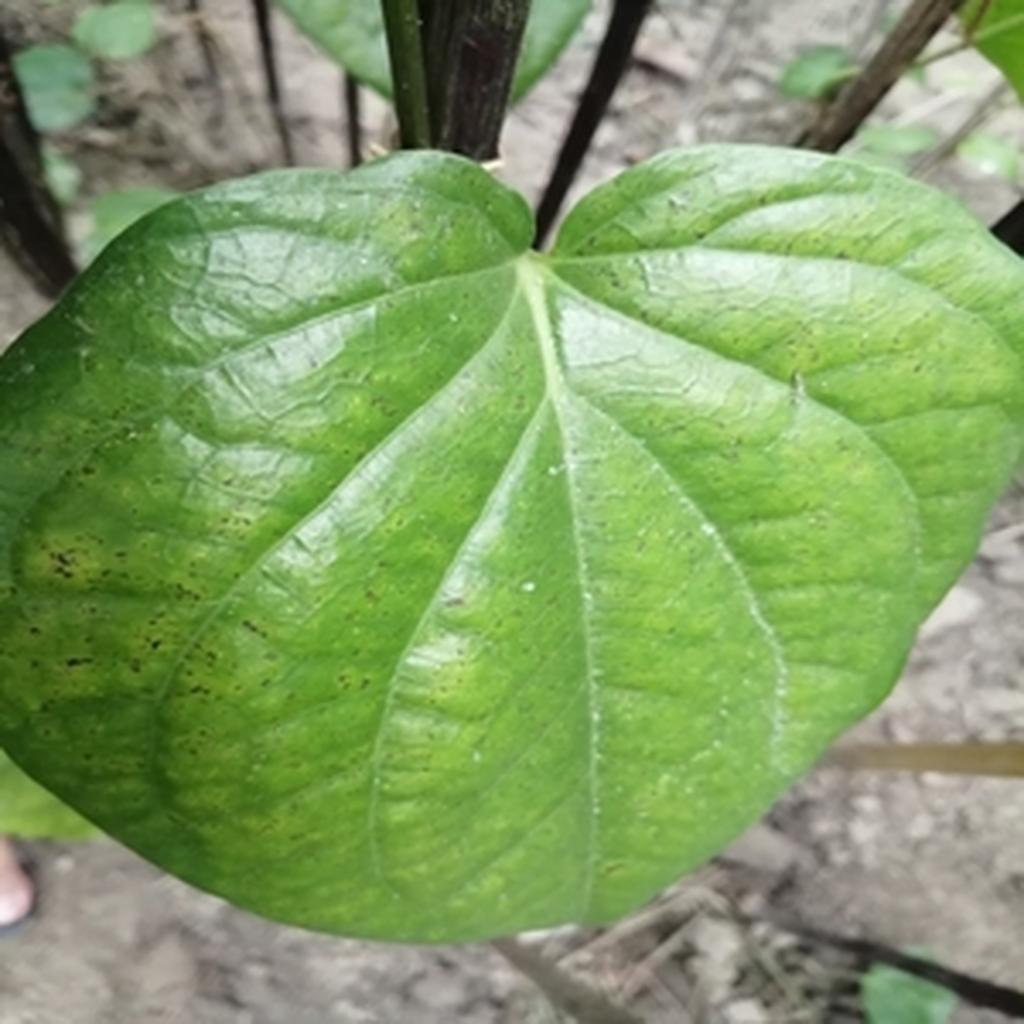
Label: Leaf_Spot